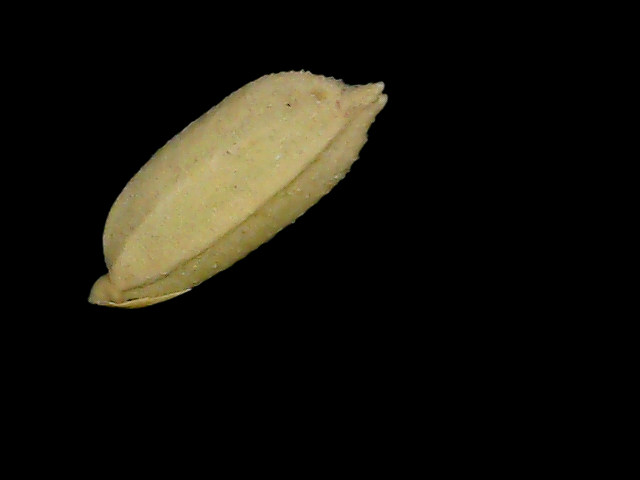
Rice variety: Bd52